La Habana Province

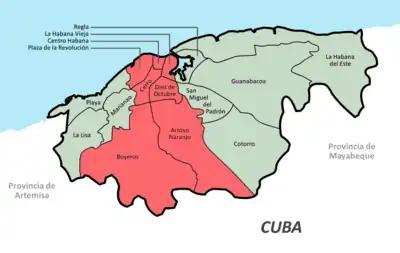
The actual municipalities of the Havana Province. The red colored municipalities (which acts as boroughs) are the original City of Havana while the rest in green are municipalities that combine to be part of the Metropolitan Havana and Province.

Before 1961, Havana was the official name only of the central municipality of a conurbated area that included at least 6 municipalities: Havana, Marianao, Regla, Guanabacoa, Santiago de las Vegas and Santa María del Rosario-Cotorro. Currently, the territory that occupies the old municipality of Havana (former Villa of San Cristóbal de La Habana) is divided into 6 municipalities (Plaza de la Revolución, La Habana Vieja, Centro Habana, Diez de Octubre, Cerro, Arroyo Naranjo), and Boyeros (Altahabana). The city, as it is conceived at the present time, includes all the provincial territory, also includes the territories of 9 municipalities that were not part of old Havana municipality, which are: Playa, Marianao, La Lisa, Guanabacoa, Regla, Habana del Este, San Miguel del Padrón, Cotorro and Boyeros.